Swedish Volunteer Corps

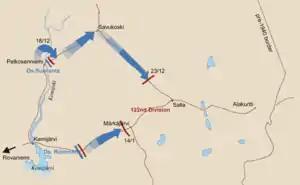
Swedish Volunteer Corps and Osasto Roininen (Detachment Roininen) in Salla

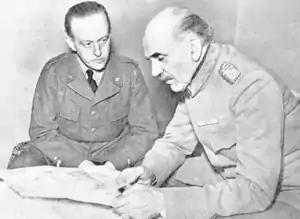
The Commander of Swedish volunteers General Ernst Linder (right) and his Chief of Staff Carl August Ehrensvärd in Tornio

The Swedish Volunteer Corps during the Winter War numbered 9,640 officers and men. Sweden was officially non-belligerent during the war, so the Corps was used by Finland. The Swedish volunteers were in the front lines in the northern Salla area starting from February 28, 1940. Their losses included 33 dead, 10 missing, 50 wounded, and 130 disabled by frostbite. There were also 25 aircraft that served in the Swedish Voluntary Air Force, F19. Swedish volunteers also defended Turku in an anti-aircraft battery.